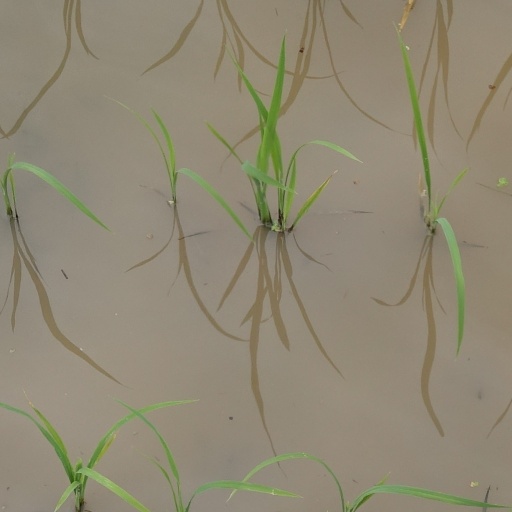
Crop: rice